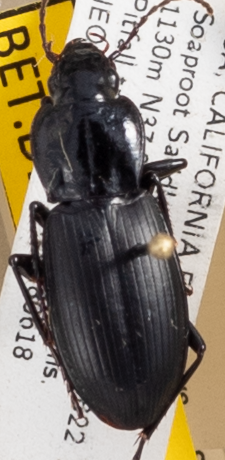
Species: Pterostichus ordinarius
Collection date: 2018-06-18
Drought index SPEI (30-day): -0.574
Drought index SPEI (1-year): -0.32
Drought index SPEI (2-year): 0.8